Bel Powley

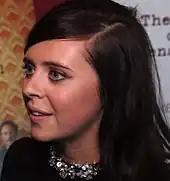
Powley in 2015

In 2015, Powley portrayed Princess Margaret in the biographical comedy-drama "A Royal Night Out", alongside Sarah Gadon as Princess Elizabeth. Powley played the lead role of Minnie Goetze in the comedy-drama film "The Diary of a Teenage Girl", which premiered in New York City and Los Angeles in August 2015. Shortly afterward, Powley starred as the titular character in the 2016 indie film "Carrie Pilby", taking over the role from Hailee Steinfeld.